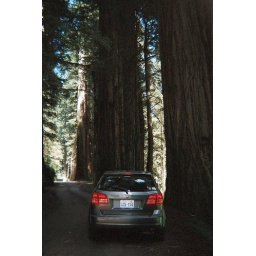
howland hill road near jedediah state park